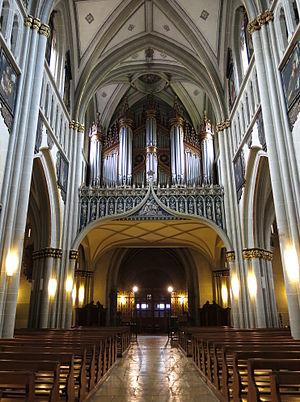
Fribourg, Suisse